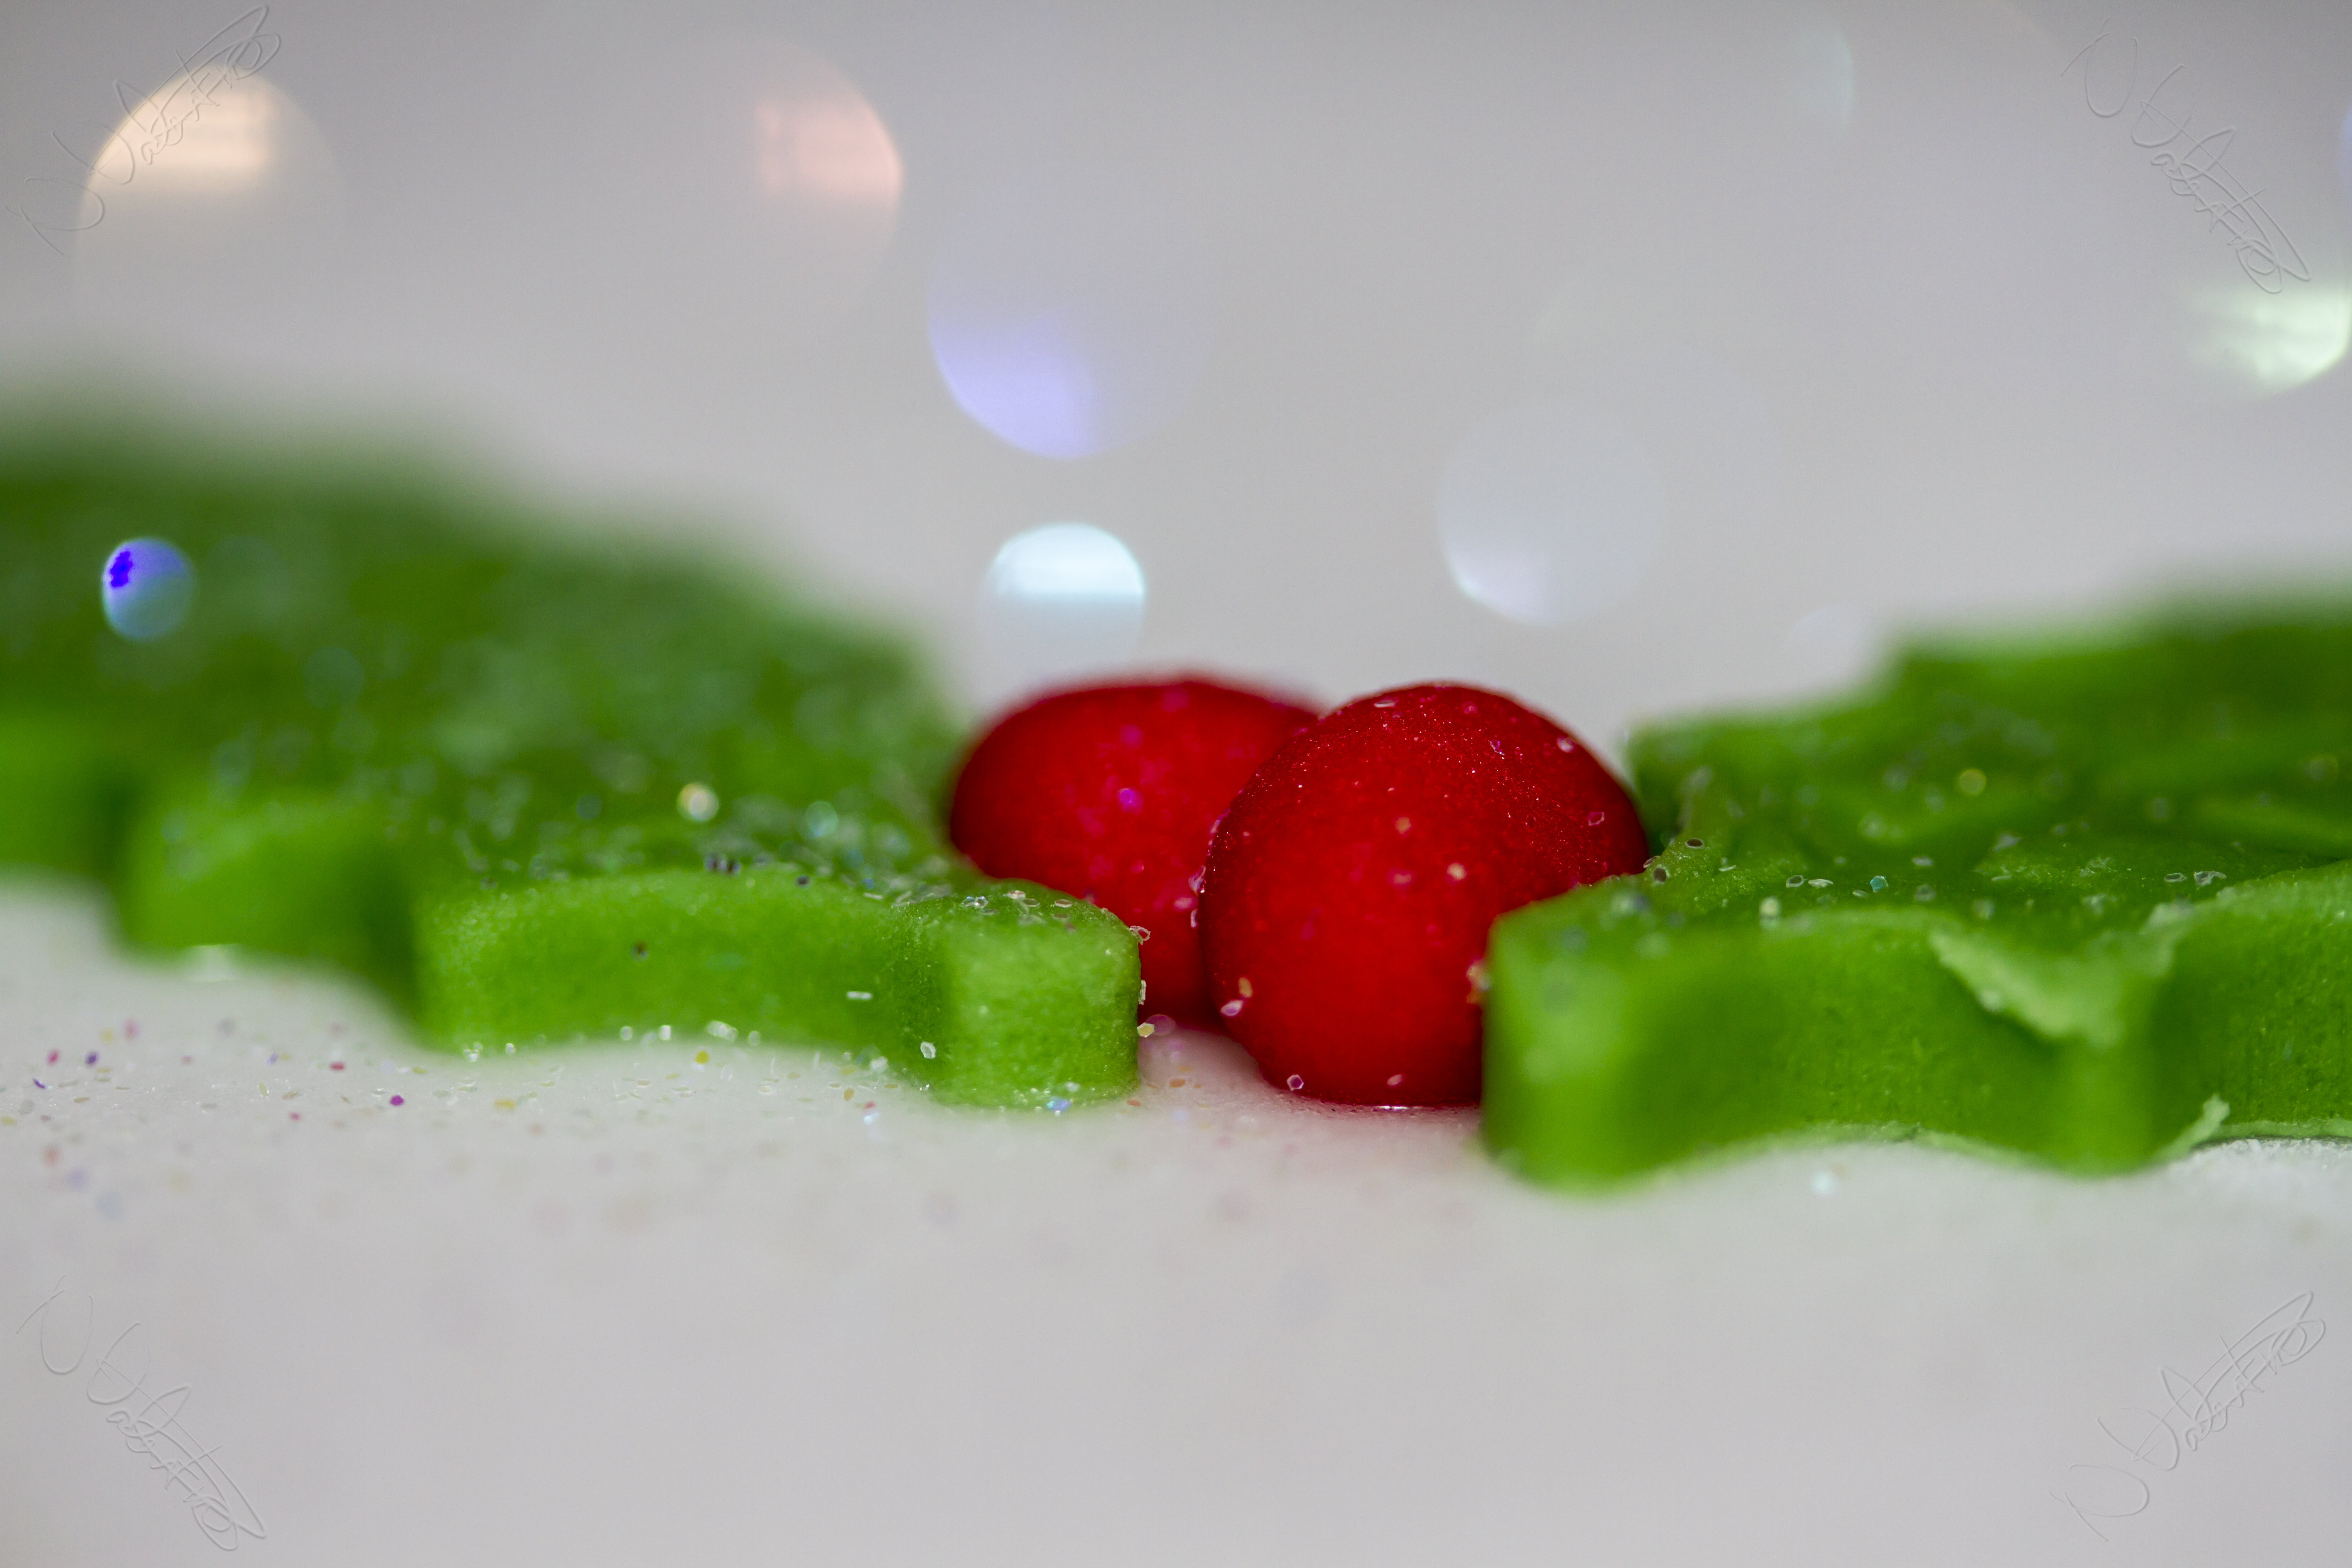
plant, flower, food, green, produce, dessert, icing, sweetness, macro photography, gummi candy